Aiken Canyon Preserve

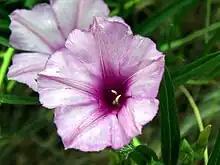
Ipomoea leptophylla

From the dendrochronology of a cross-section examination of Ponderosa Pine Trees (Pinus ponderosa), it was found that between the years of 1602 and 1999 there were over 20 fire incidents at Aiken canyon preserve. There were also "five fire years including 1753, 1839, 1859, 1892 and 1933".